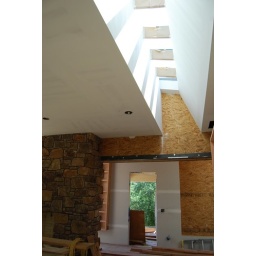
pictures of scott's house under construction. drywall is up. still some interior rock work to be done.